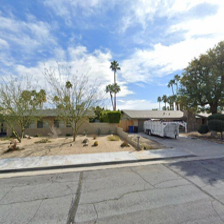
Label: streetView